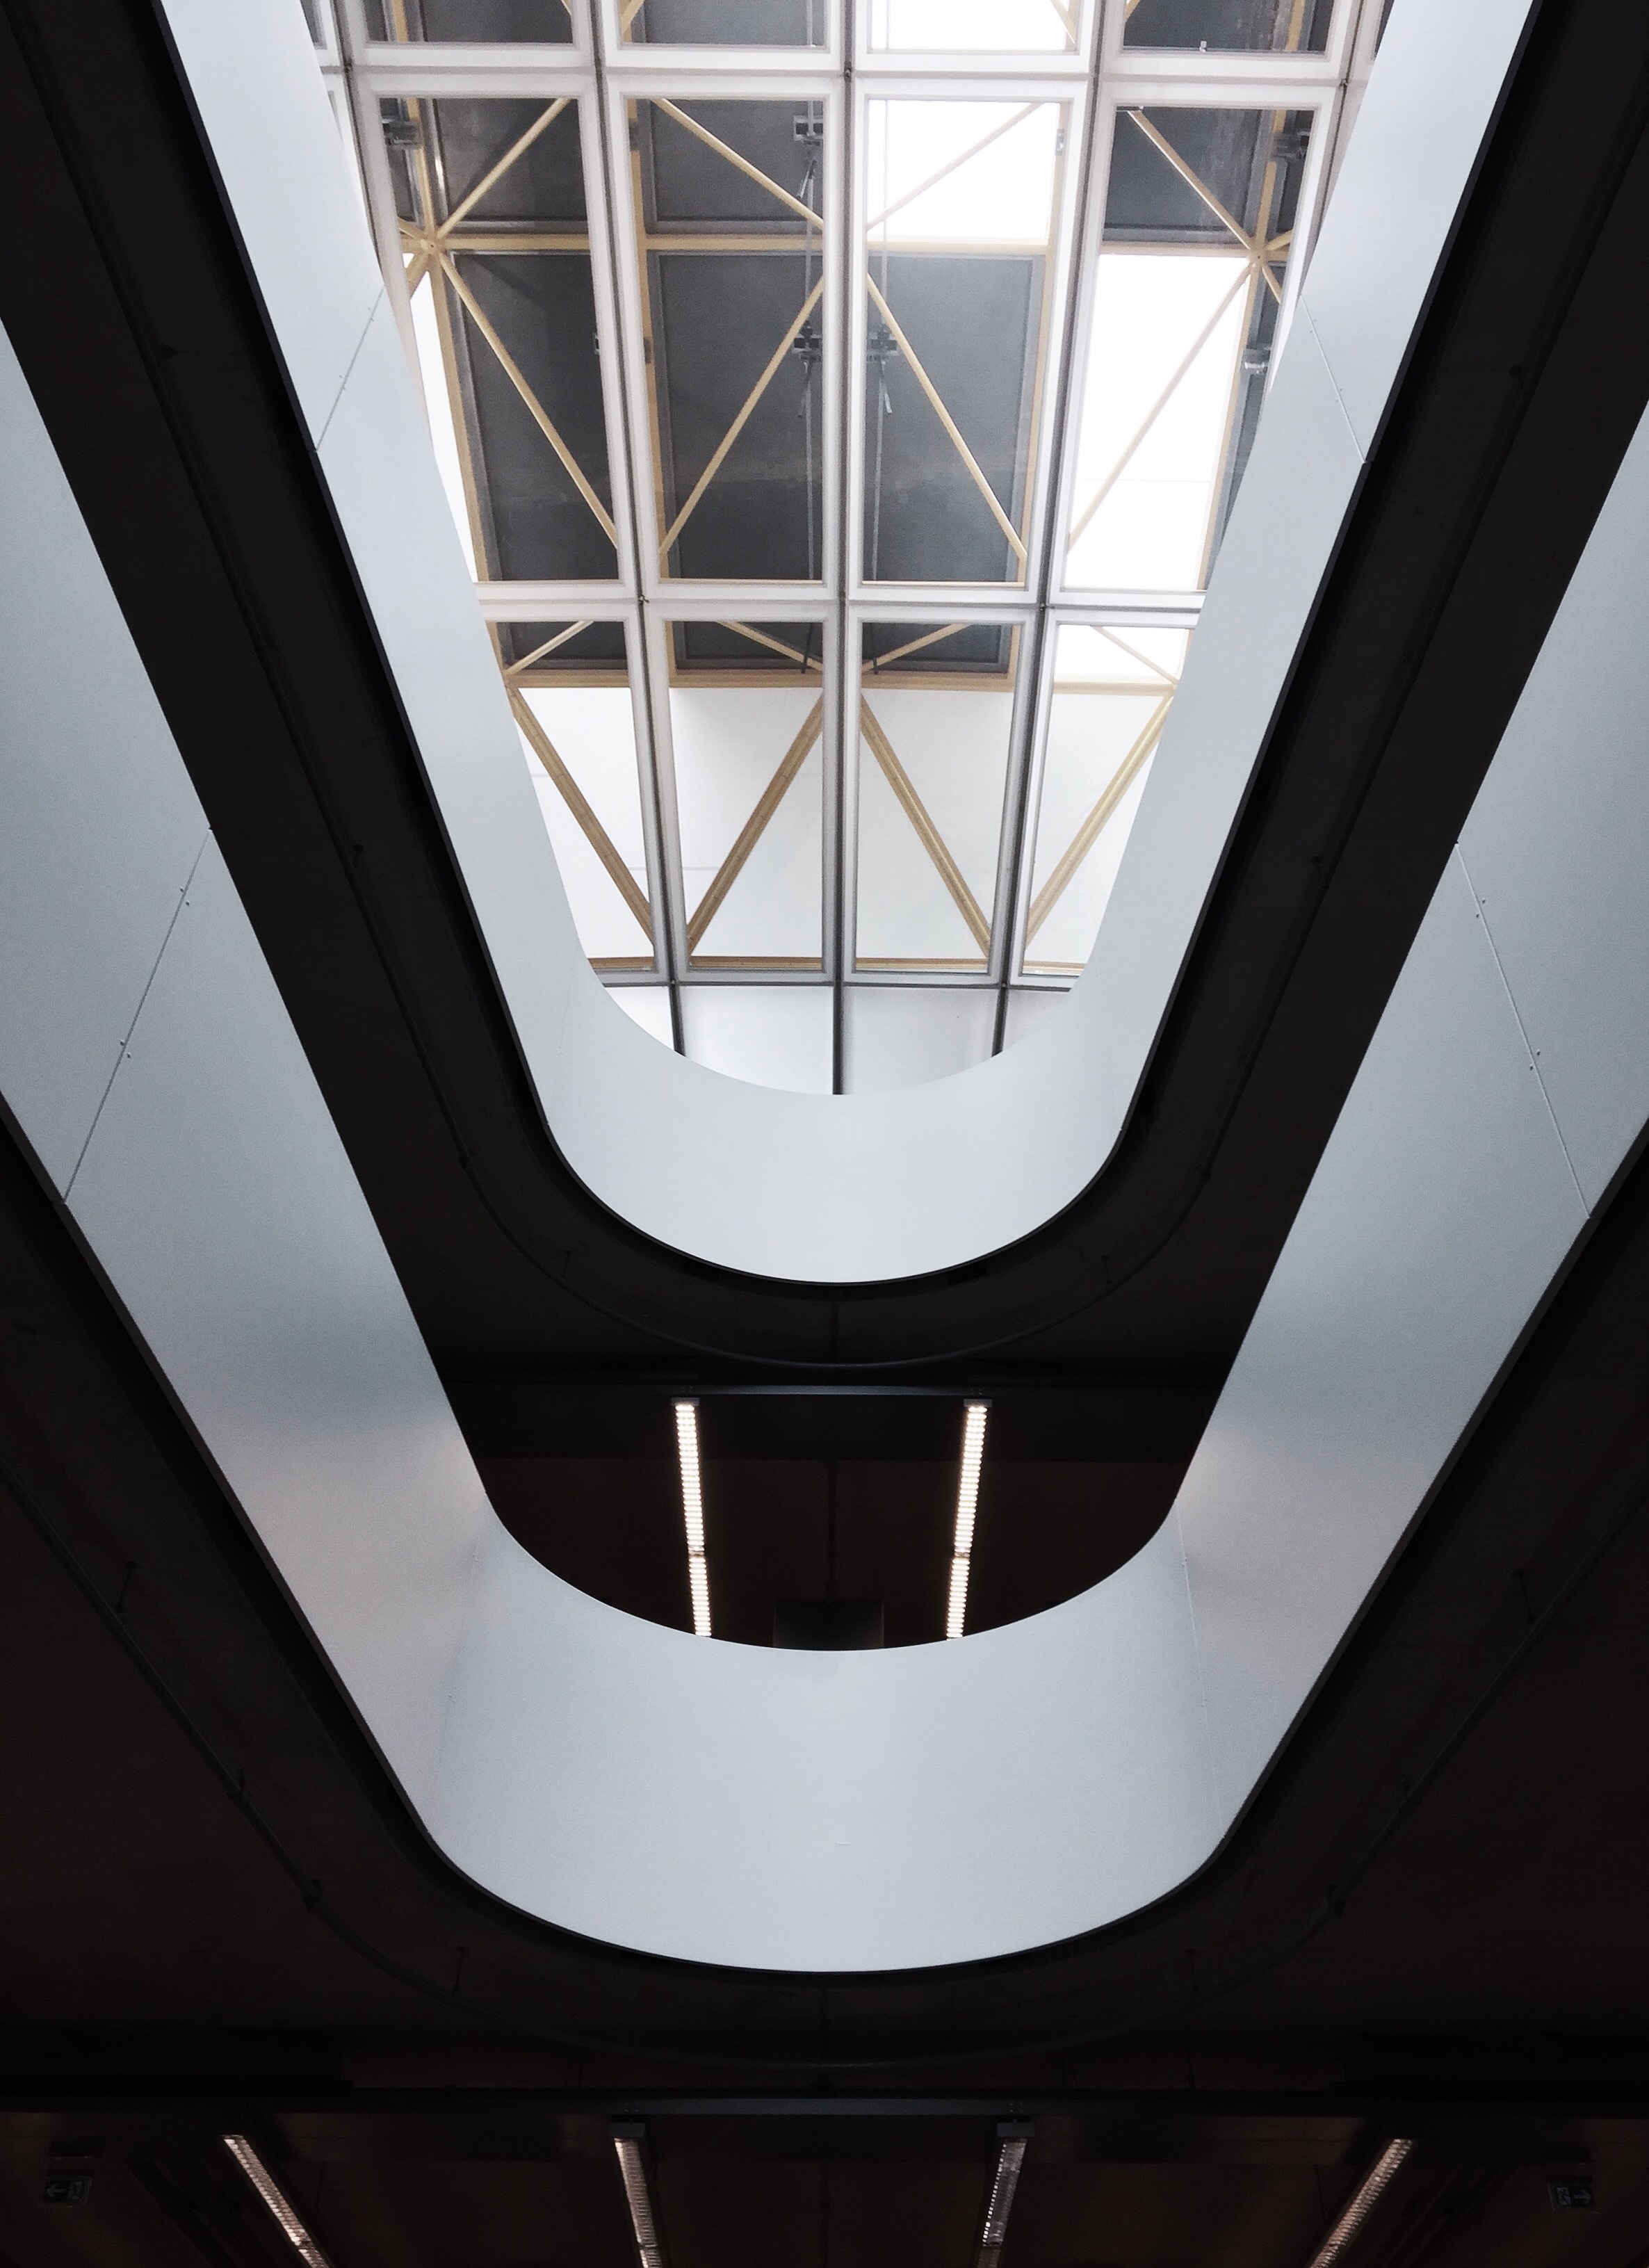
light, structure, wheel, window, glass, ceiling, lighting, interior design, design, symmetry, daylighting, automotive exterior